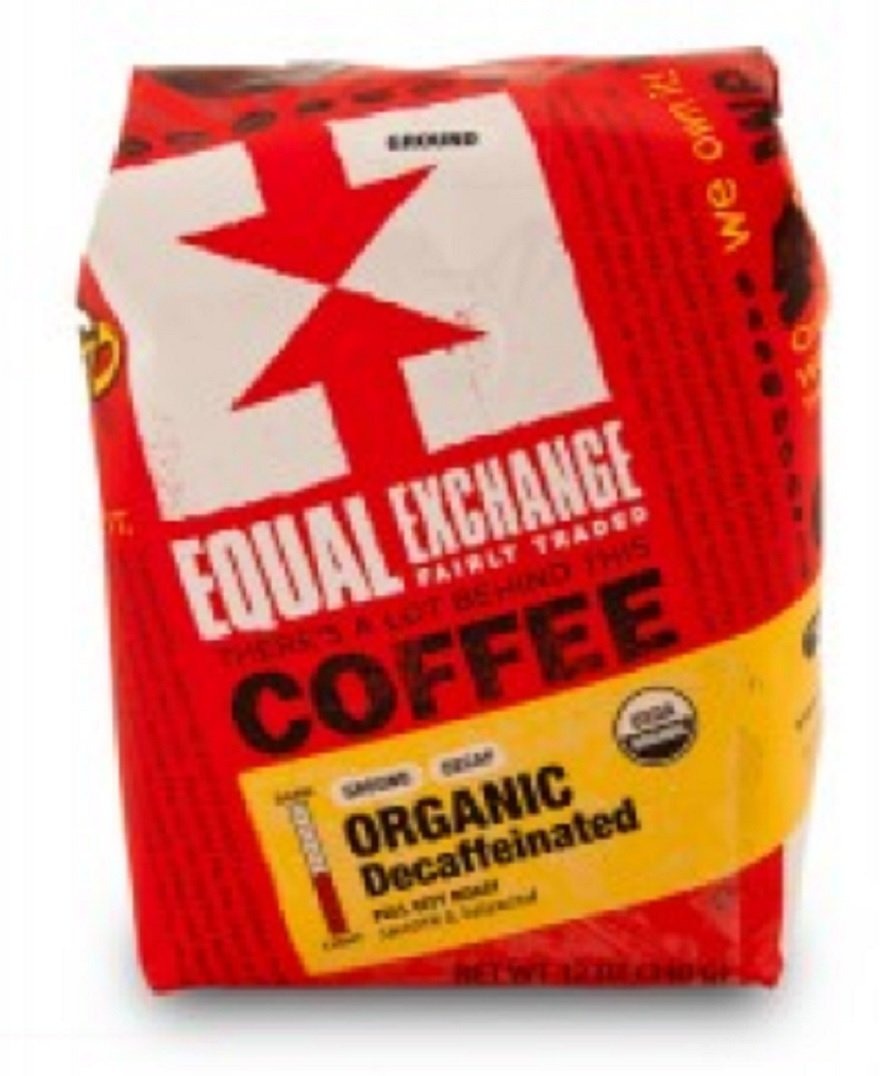
Item Name: Equal Exchange Organic Coffee, Decaf, Drip, 12 Ounces
Bullet Point 1: This decaf has all the richness of our Organic Breakfast Blend, a full-bodied coffee with a sweet nutty and vanilla flavor.
Bullet Point 2: Full City Roast
Bullet Point 3: FAIR TRADE. KOSHER.
Bullet Point 4: SMALL FARMER GROWN
Bullet Point 5: NON GMO. GLUTEN FREE. VEGAN.
Product Description: Aroma: vanilla, toasted almond cookies, chocolate Flavor: balanced, caramelized sugar, chocolate Mouthfeel: honey-like & syrupy
Value: 12.0
Unit: Ounce

Price: 15.59